Jay Wade Edwards

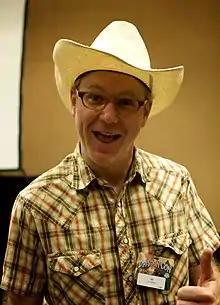
Edwards at the Dracon Con in 2008

Jay Wade Edwards (born September 12, 1968) is an American film director, television producer and editor.